Jaya-Vijaya

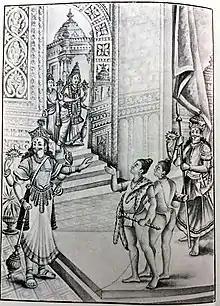
Jaya and Vijaya prevent the Kumaras from entering Vaikuntha.

Due to the strength of their "tapas", the four Kumaras appear to be mere children, though they are of advanced age. Jaya and Vijaya interrupt the Kumaras at the gate, thinking them to be children. They also tell the Kumaras that Vishnu is resting and that they cannot see him now. The Kumaras deduce that these beings must possess some kind of fault and sentence them to be born on earth, where they would have to overcome the flaws of lust, anger, and greed, and then be purified. When Vishnu appears before them, and the gatekeepers request Vishnu to lift the curse of the Kumaras, Vishnu says that the curse of the Kumaras cannot be reversed. Instead, he gives Jaya and Vijaya two options. The first option is to take seven births on earth as devotees of Vishnu, while the second is to take three births as his staunch enemies. After serving either of these sentences, they can reattain their stature at Vaikuntha and be with him permanently. Jaya and Vijaya cannot bear the thought of staying away from Vishnu for seven lives. As his enemies, the deity would have to incarnate on earth 3 times to vanquish them. Thus, they would meet him in each of their births. As a result, they choose to be born three times on earth, even though it would have to be as enemies of Vishnu.